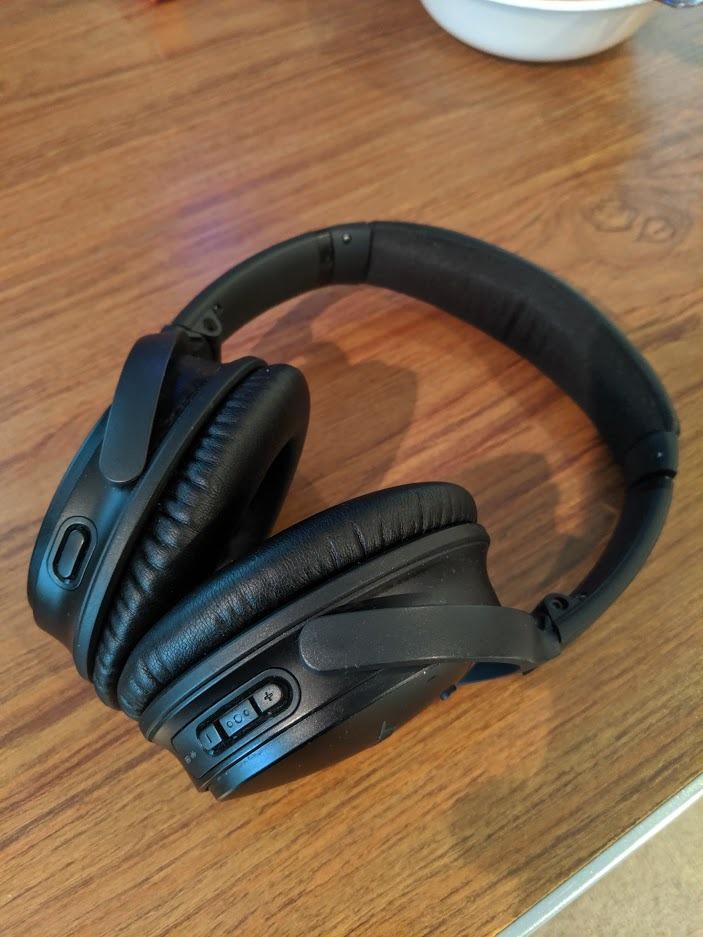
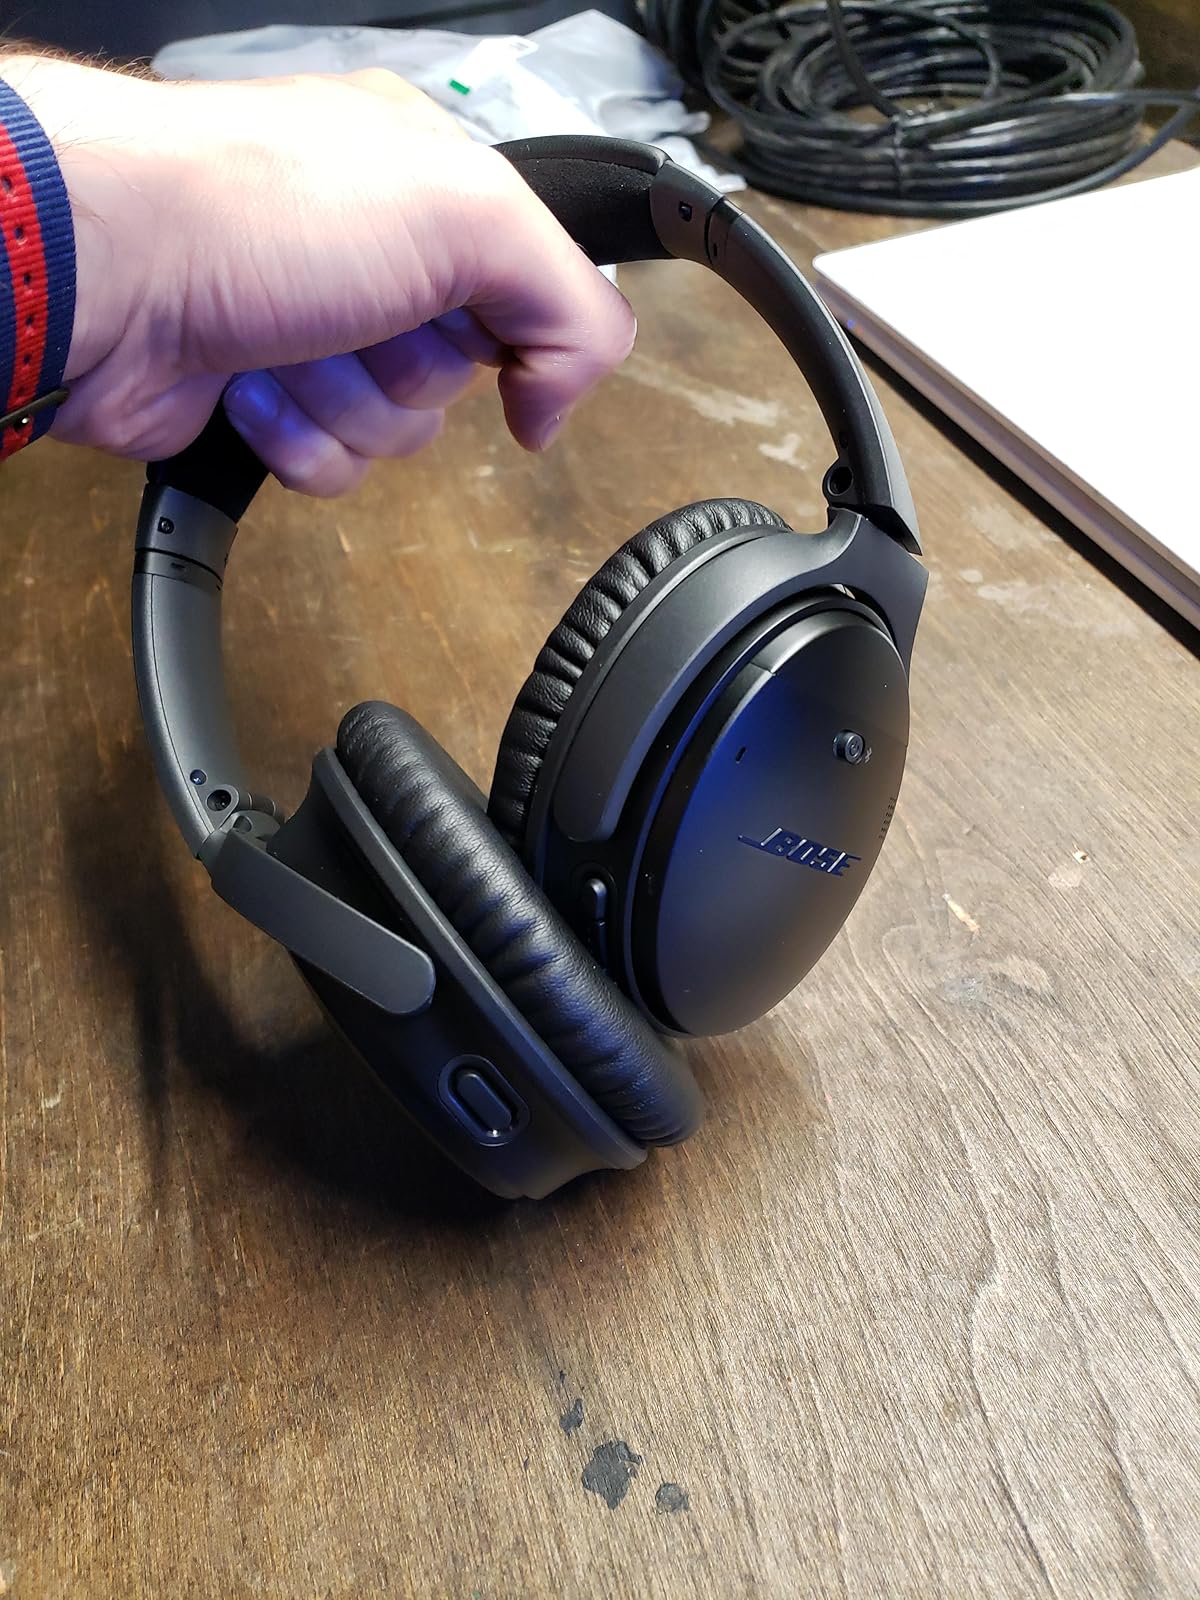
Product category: headphones
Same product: yes